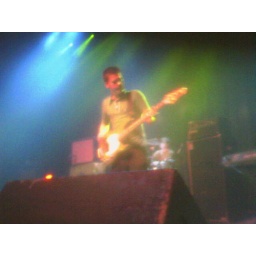
dogs die in hot cars